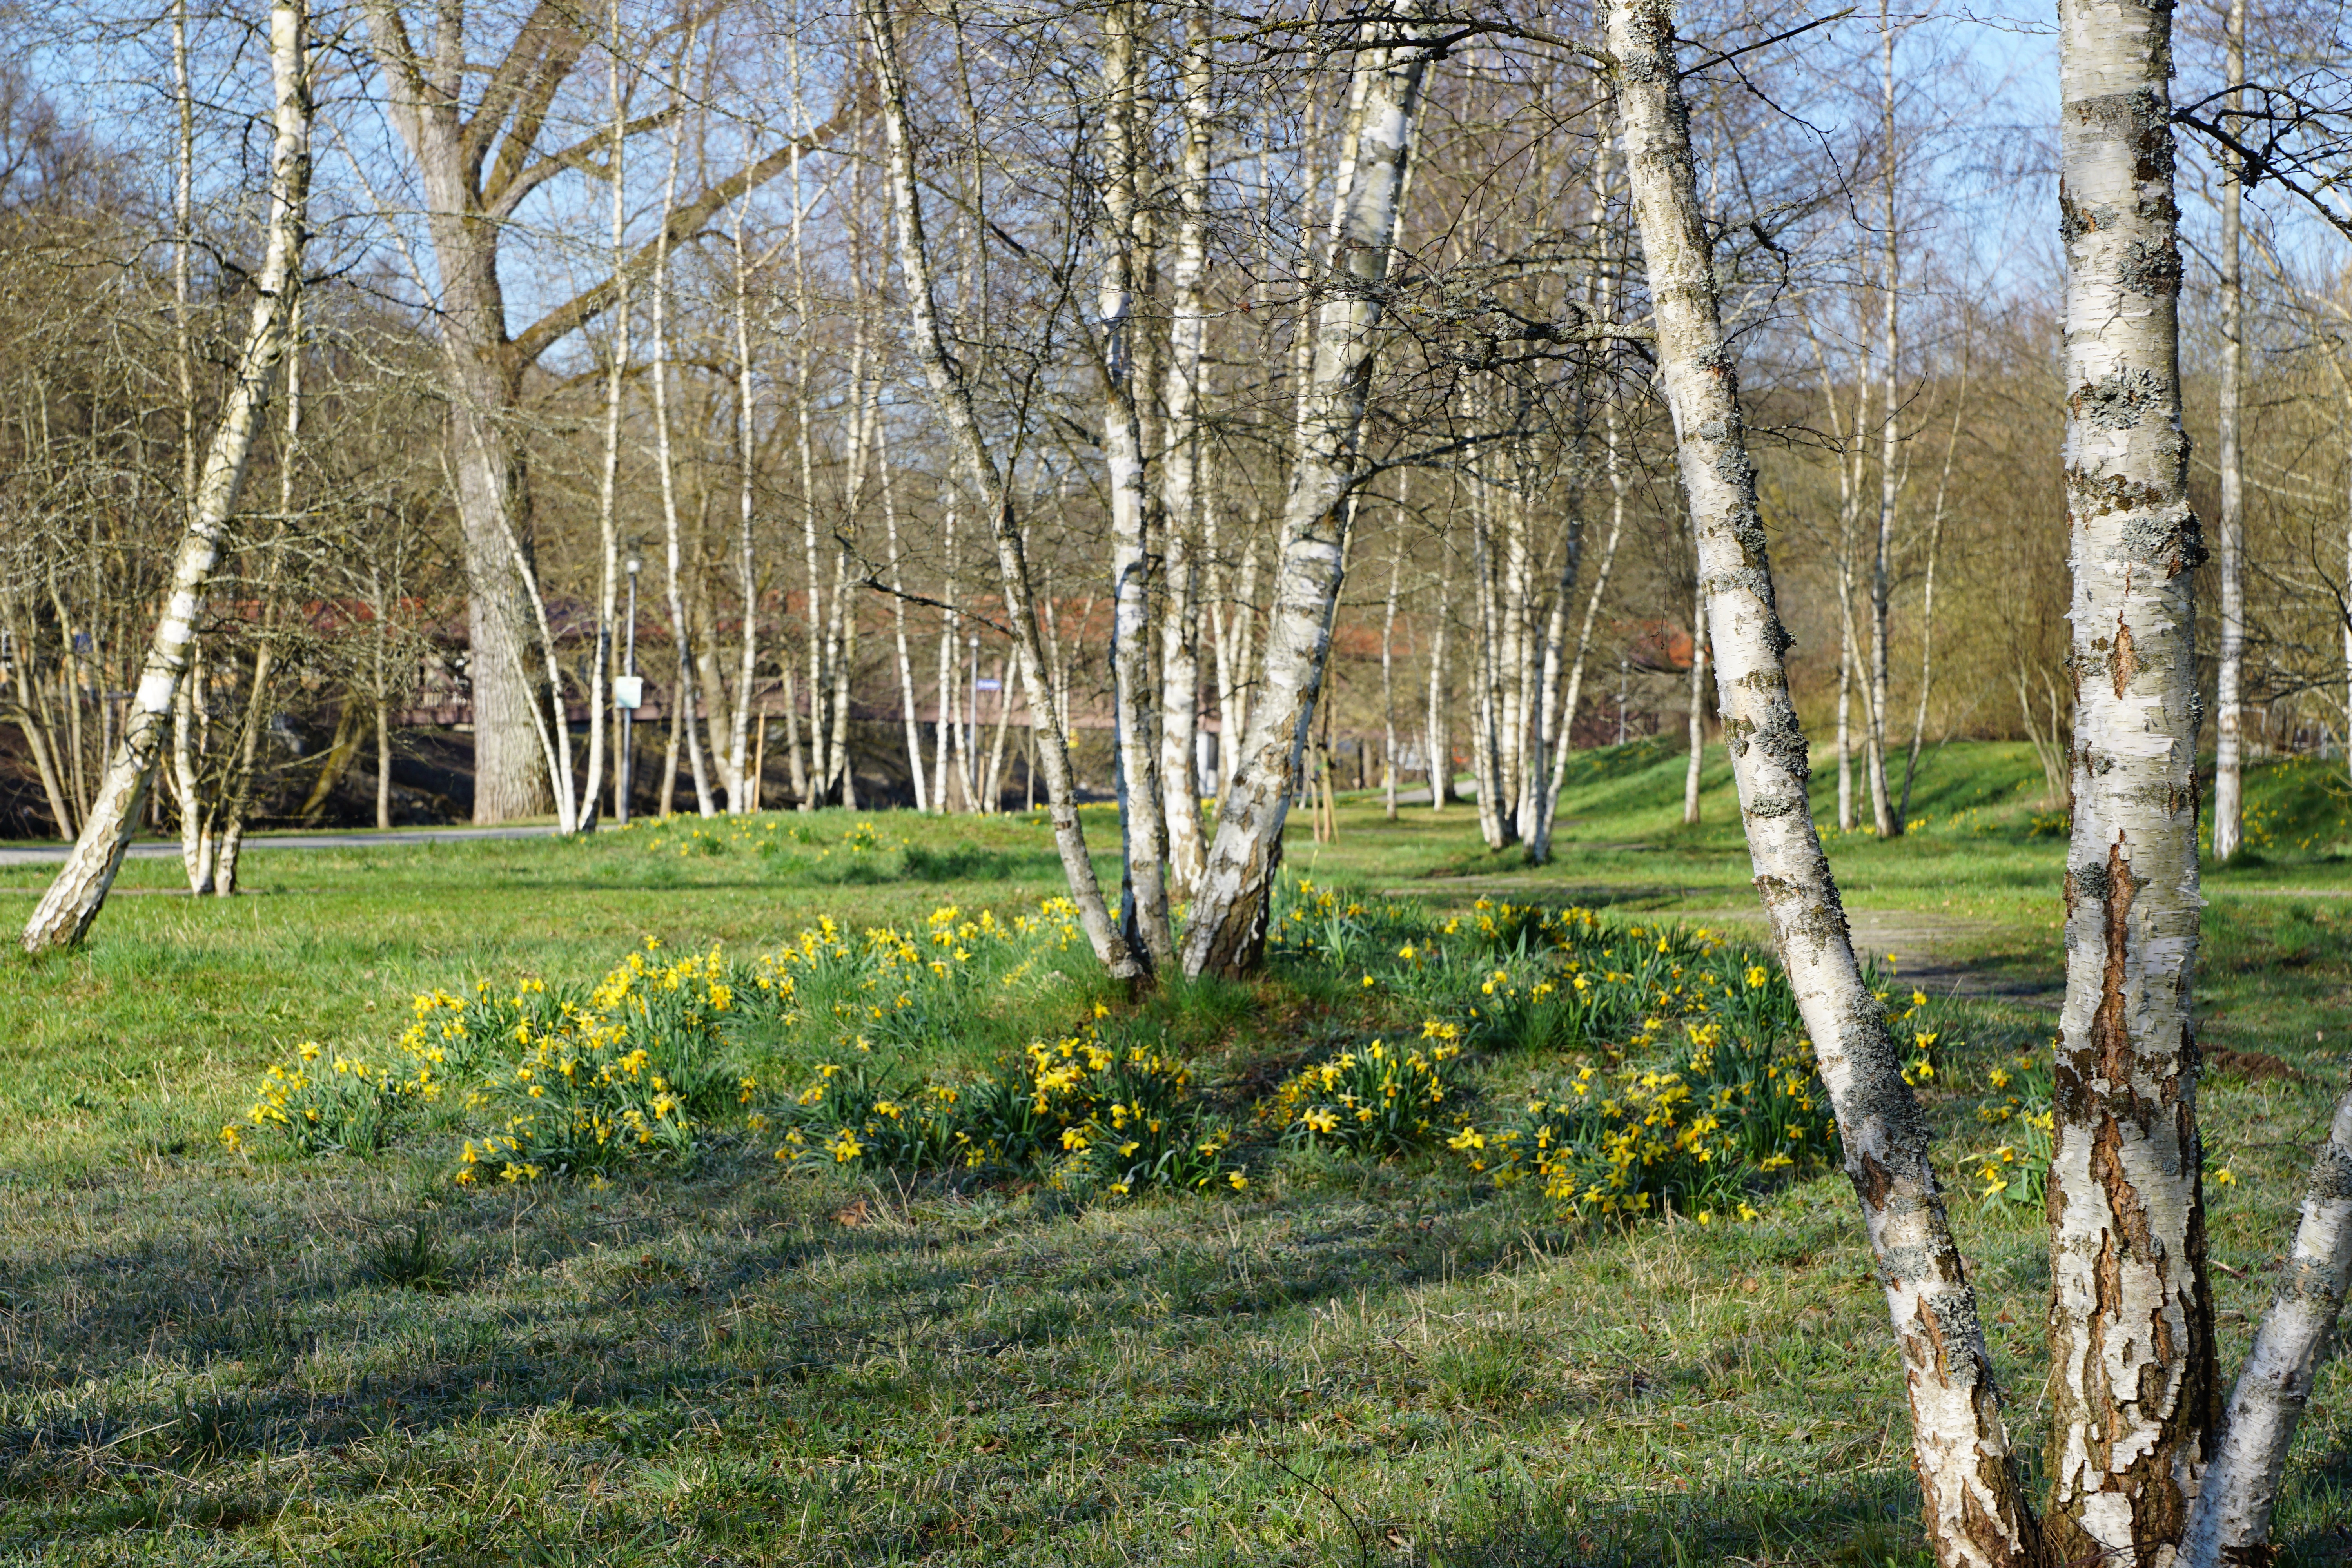
landscape, tree, nature, forest, branch, plant, meadow, flower, green, birch, autumn, park, deciduous, grove, woodland, habitat, ecosystem, flowering plant, woody plant, land plant